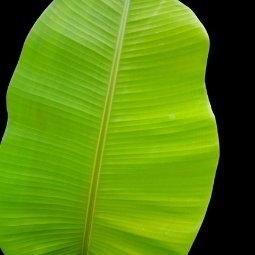
Label: Zinc